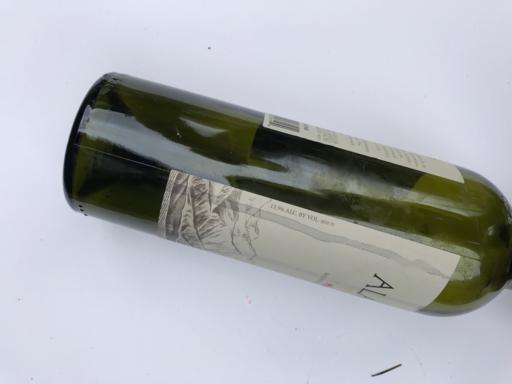
Waste category: glass